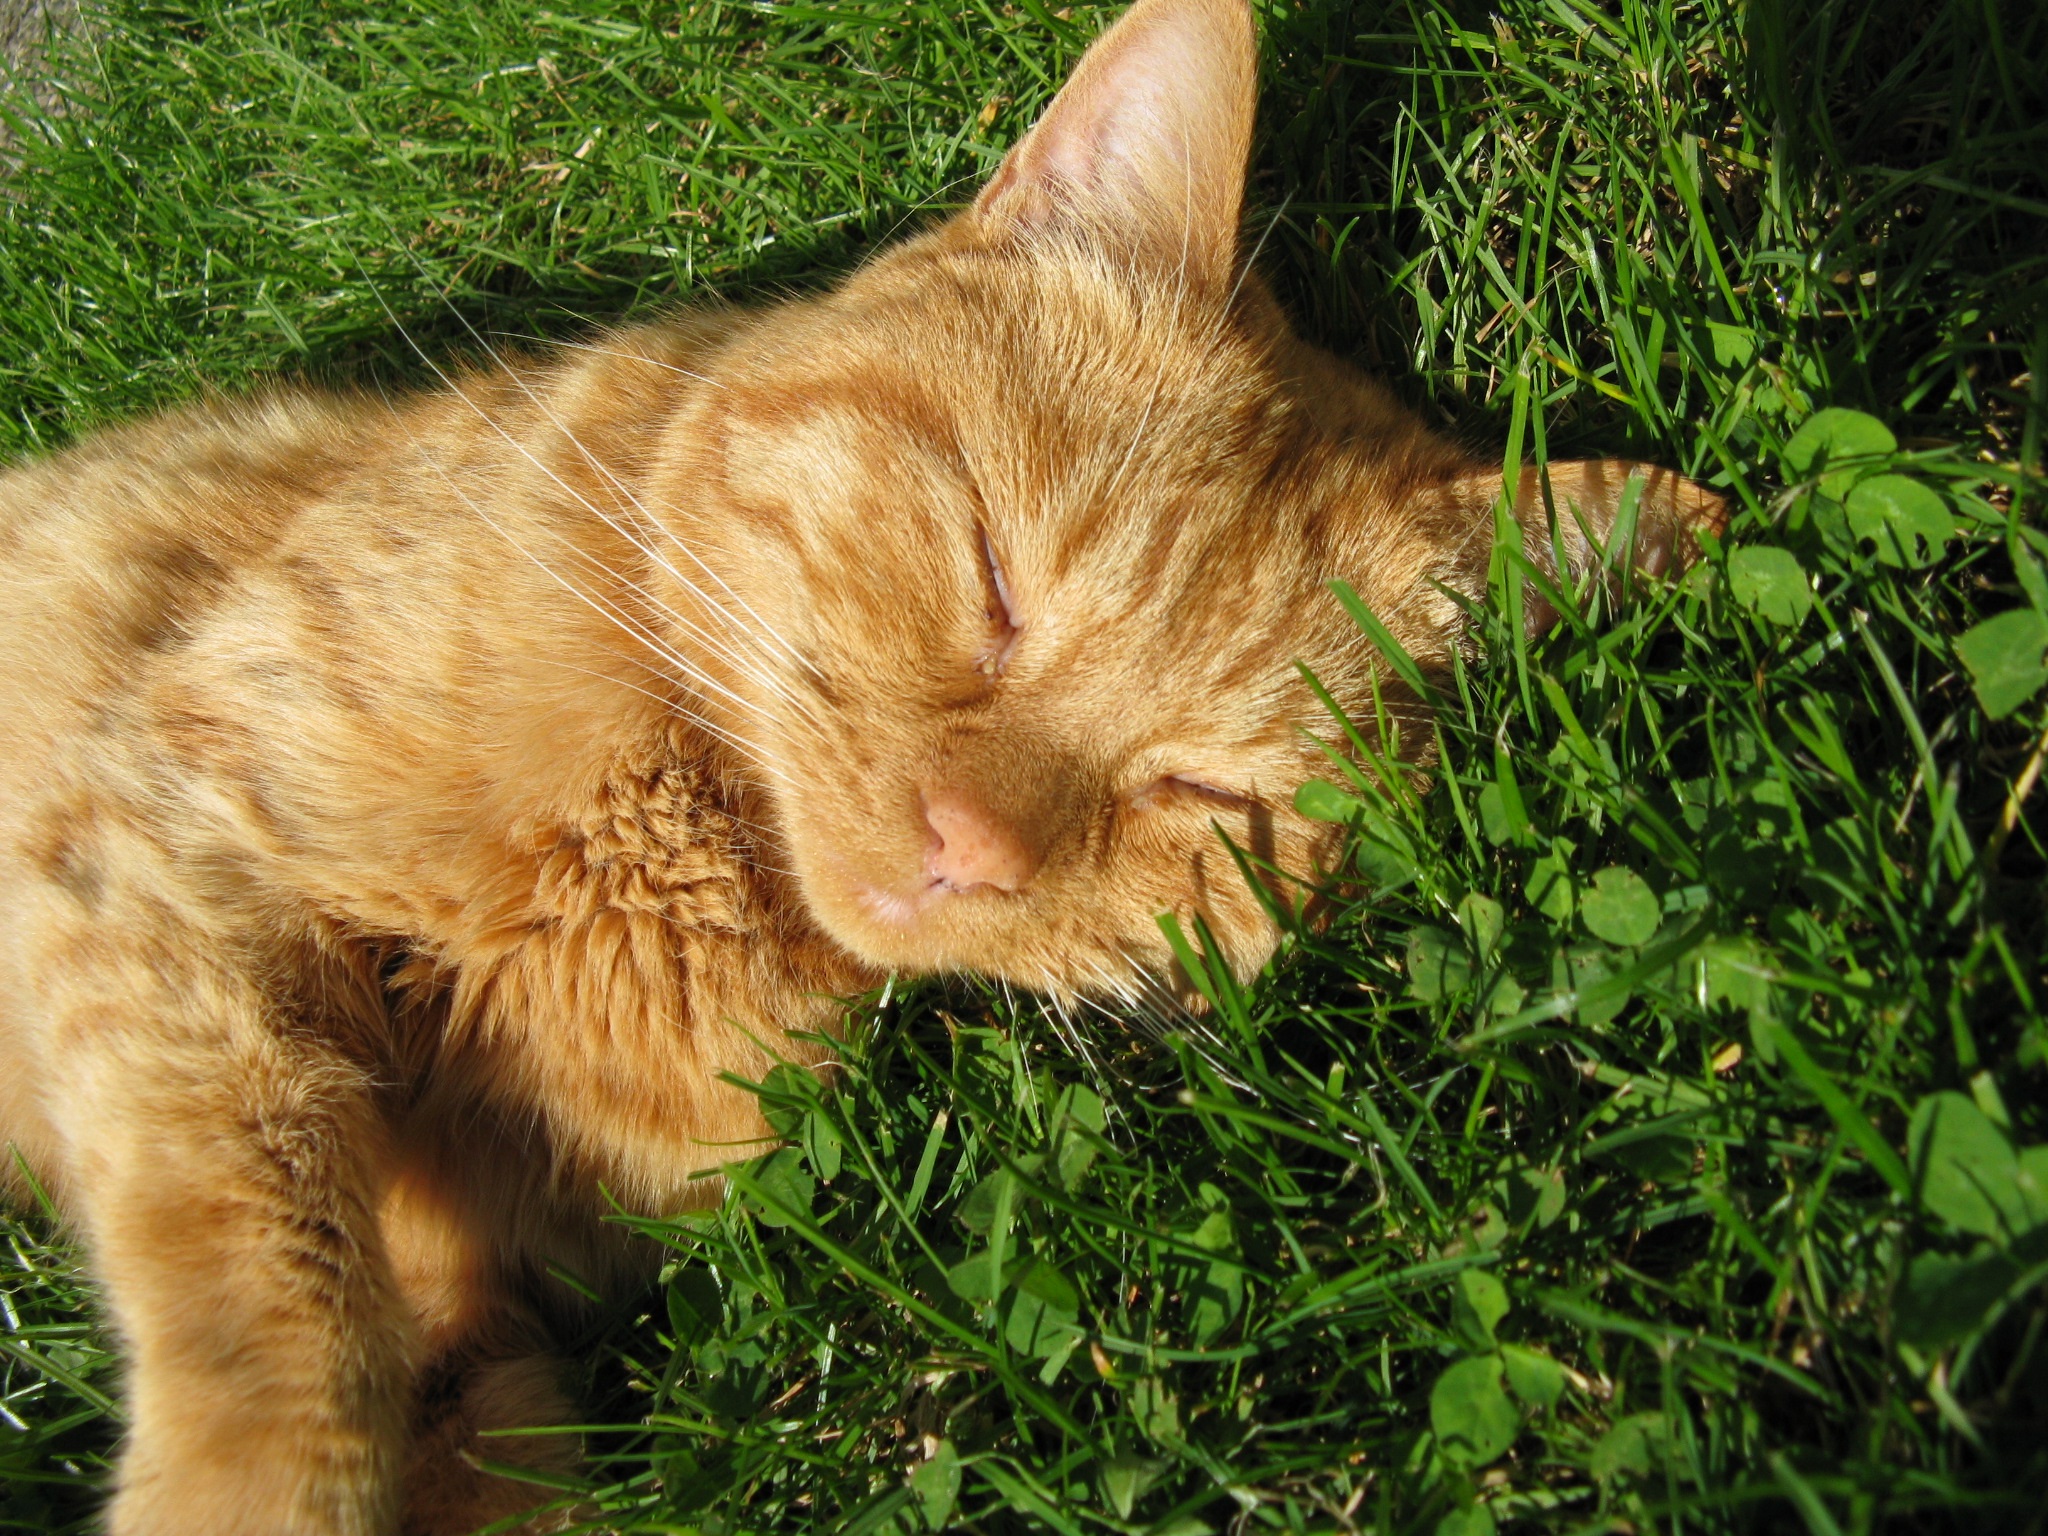
grass, lawn, animal, pet, orange, red, kitten, cat, mammal, fauna, whiskers, sleep, vertebrate, domestic cat, tabby cat, small to medium sized cats, cat like mammal